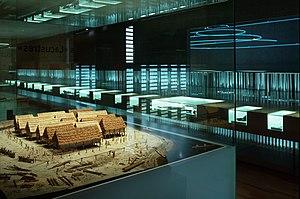
Photographie de la maquette de Cortaillod-Est exposée au Laténium, réalisée le 9.10.2001, par Yves André
Le village de Cortaillod-Est est un site archéologique du Bronze final, situé au large du lieu-dit Petit-Cortaillod, dans le lac de Neuchâtel. Dans les années 1980, il a été le premier site de cette période à avoir été entièrement fouillé dans l’eau, enrichissant considérablement la connaissance des habitats palafittiques de l’âge du bronze, et participant de façon significative aux progrès de l’archéologie subaquatique. Le village est constitué d’une vingtaine de maisons organisées en huit rangées parallèles au rivage. Ces habitations sont ceinturées au nord par une digue-palissade, et s’ouvrent à différentes aires ouvertes aménagées sur le pourtour du site. La construction de Cortaillod-Est a débuté en l’an 1009 av. J.-C. et son occupation a duré environ un demi-siècle. Dès 985 av. J.-C., on constate un déplacement de la zone construite en direction de l’arrière-pays, qui correspond au site de Cortaillod-Plage. À partir de 870 av. J.-C. enfin, un troisième village est fondé à l’ouest de Cortaillod-Est qu’on a appelé Cortaillod-Les Esserts.